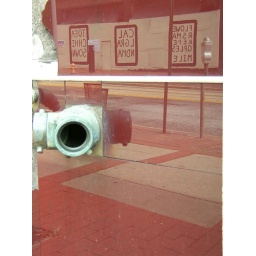
in some broken reddish glass on a wall downtown. &amp;quot;toeachhisown&amp;quot;